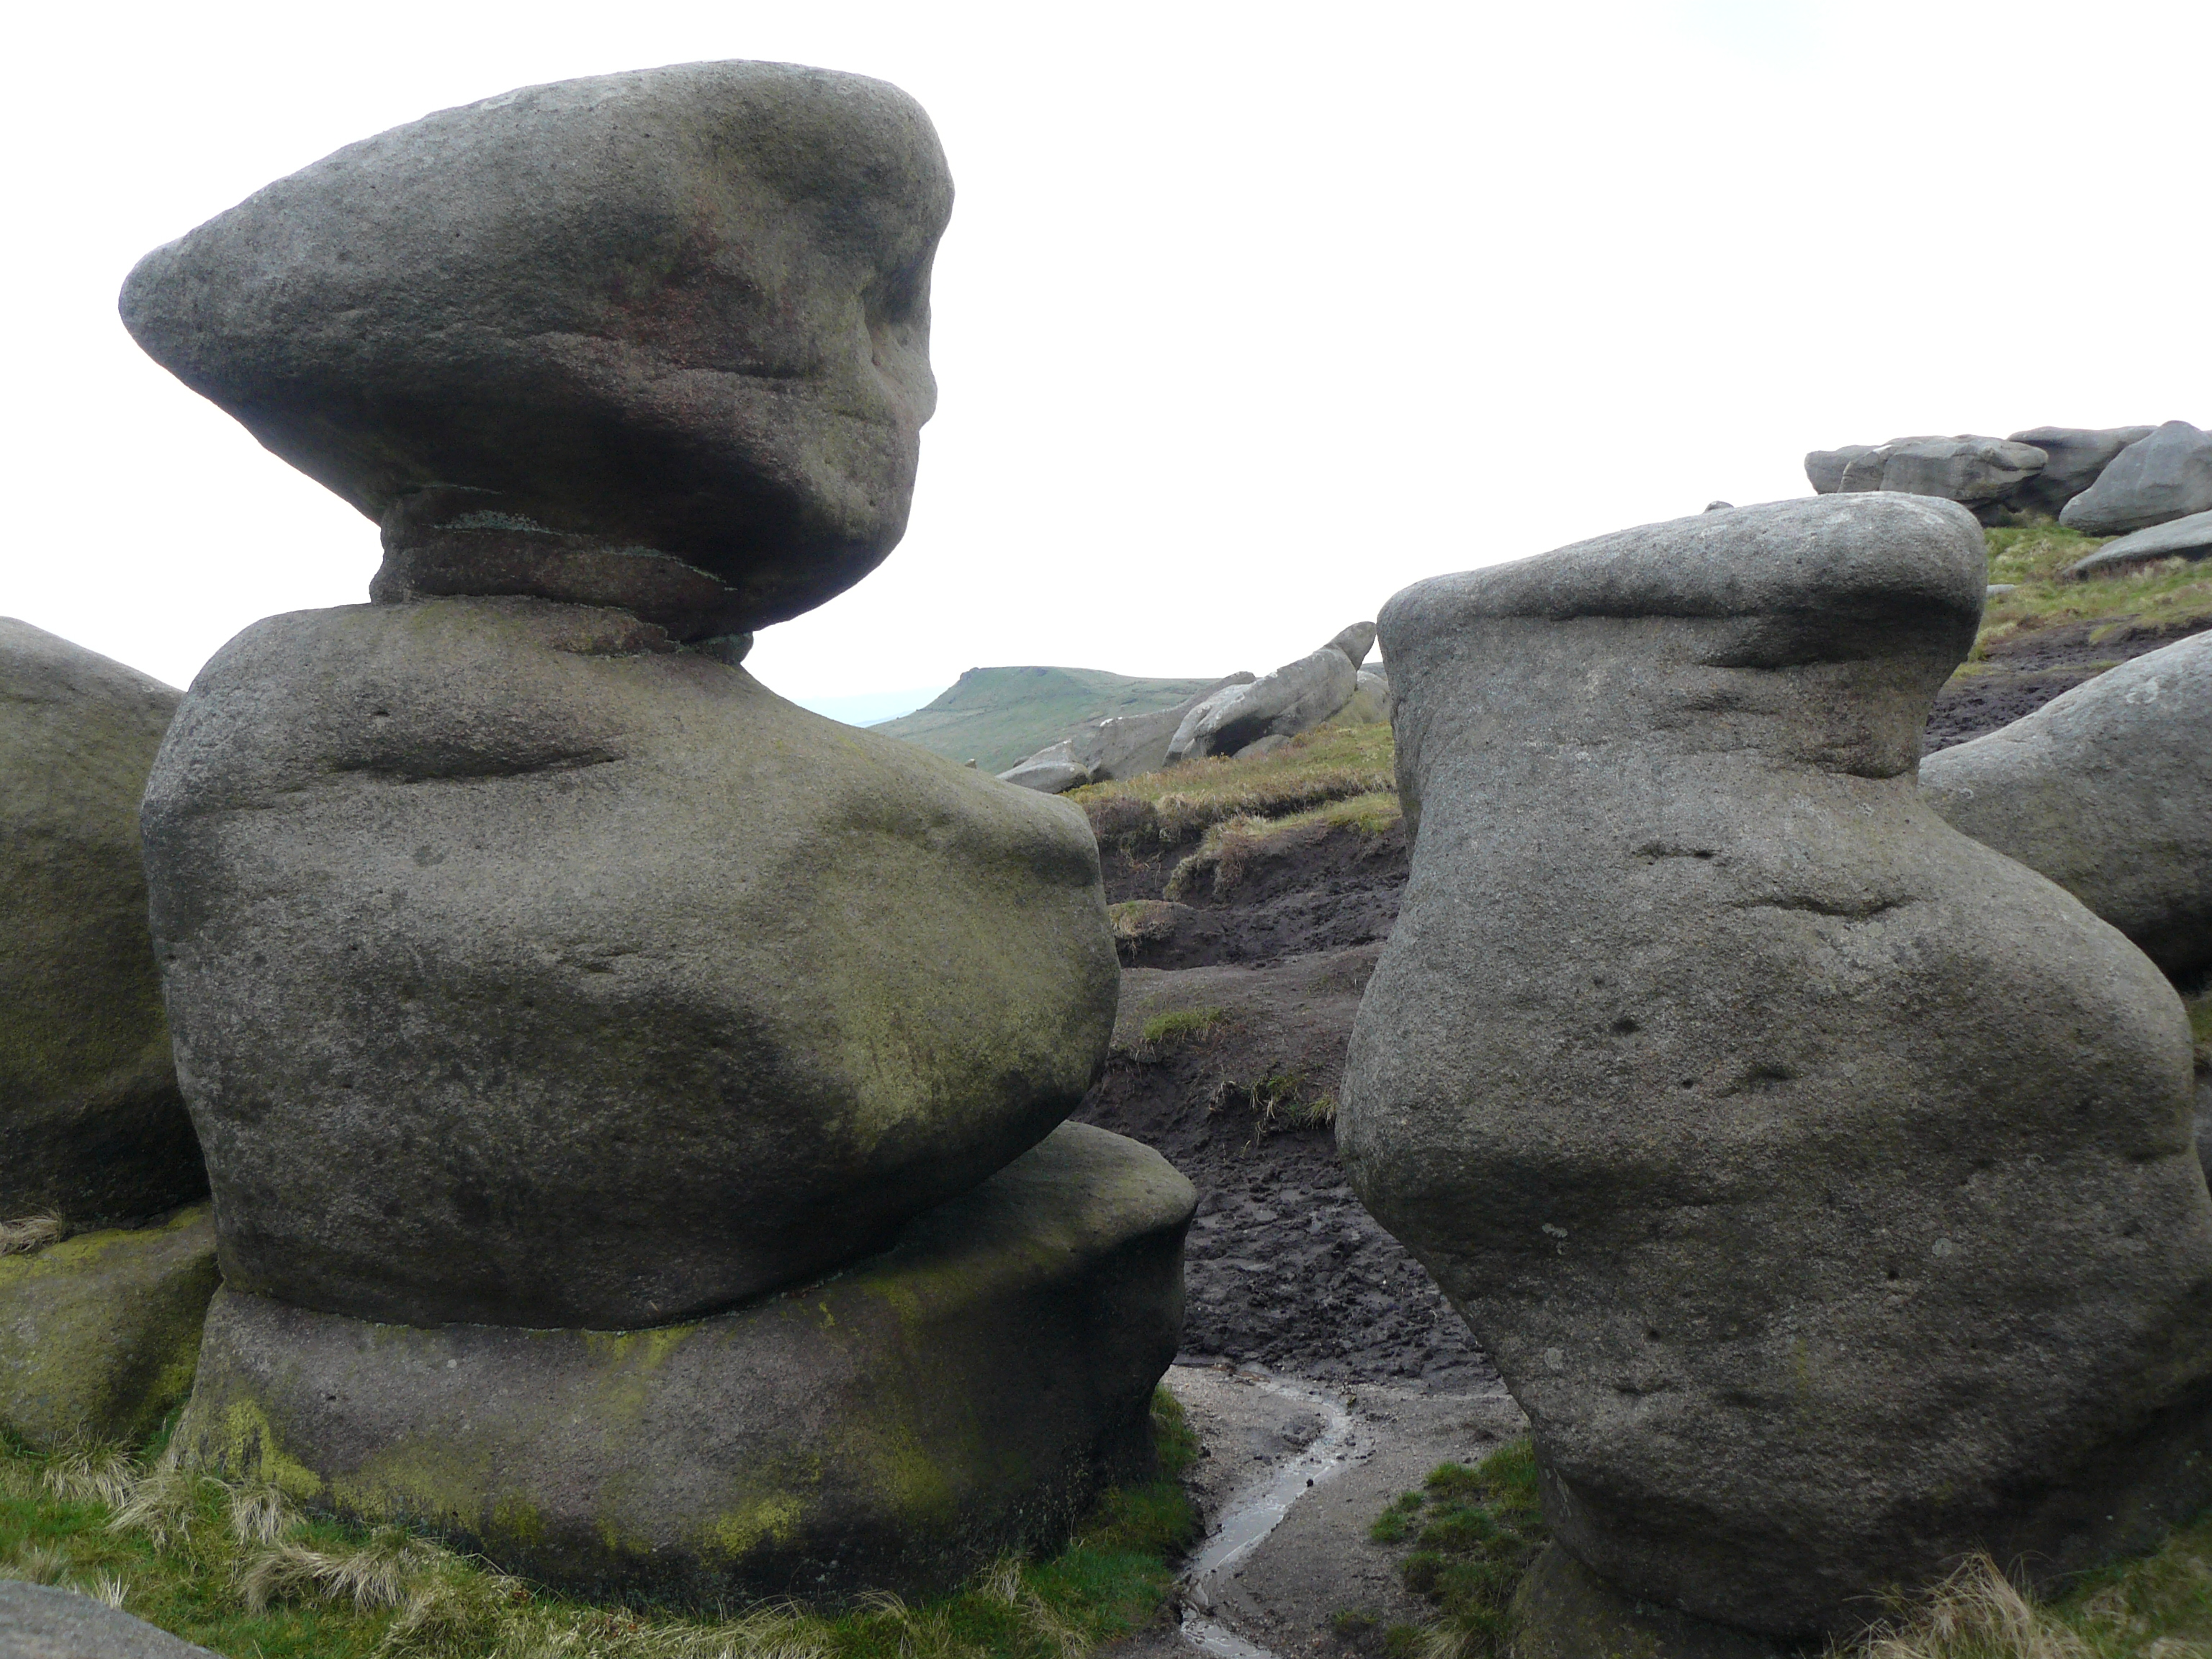
rock, sculpture, sky, bedrock, art, grass, megalith, formation, landscape, outcrop, geology, monument, Environmental art, boulder, monolith, stone carving, balance, natural landscape, historic site, artifact, ancient history, plant